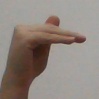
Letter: khaa